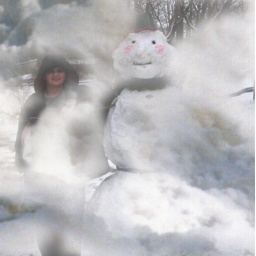
Used the plant mask from Lesson 8 to display a boy and the snowman who dropped over New Years Eve